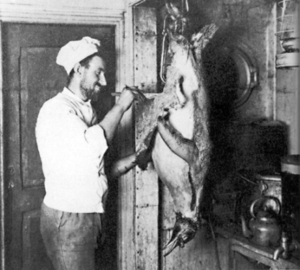
Charles Green, le cuisinier de l'Endurance, préparant un manchot